History of the Caltech house system

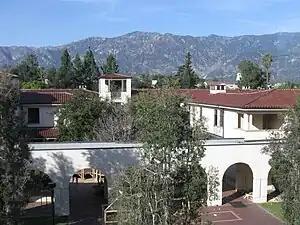
Avery House in 2010

Avery House was constructed in 1996 in the northeast corner of the campus, not adjacent to the older seven houses. It was named for donor R. Stanton Avery and designed by Moore Ruble Yudell Architects. It was intended to encourage greater interaction between undergraduate and graduate students and faculty, and foster an entrepreneurial spirit. The design took inspiration from the South Houses, with stucco walls, red tile roofs, columns, and arcades, and with two courtyards bearing multiple entries into groups of rooms.